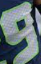
Number: 9